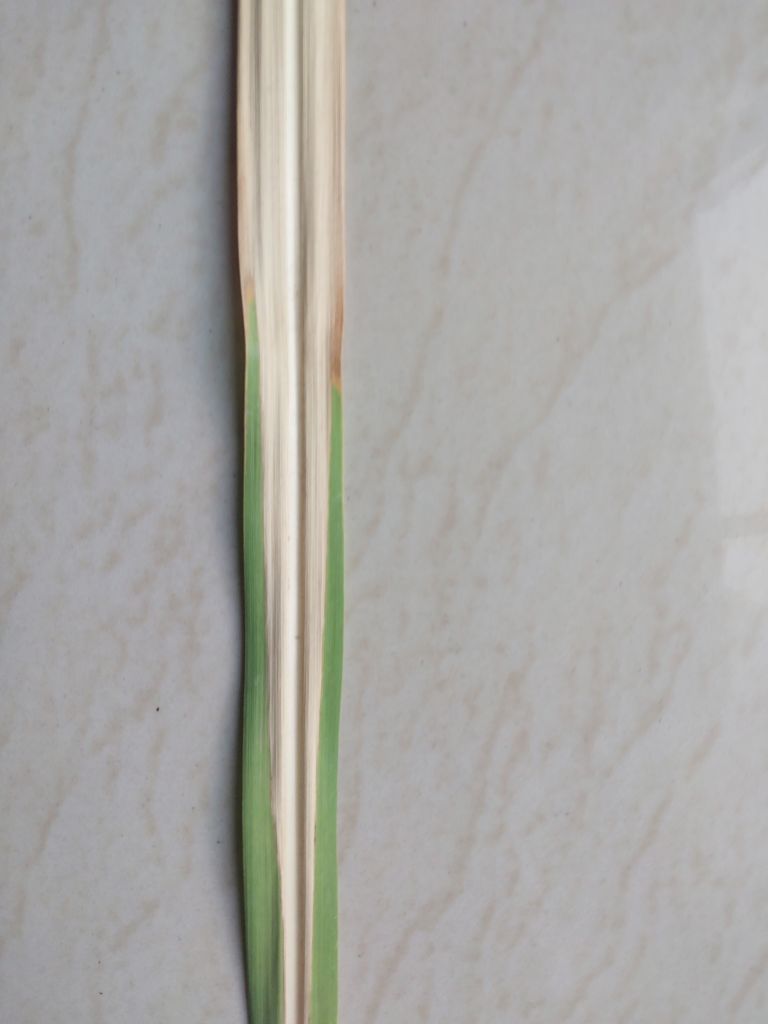
Label: Banded Chlorosis